Bok Tower Gardens

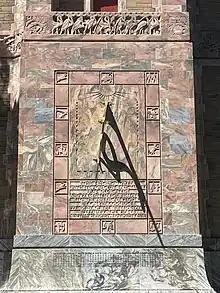
The dedication reads: THIS SINGING TOWER WITH ITS ADJACENT SANCTUARY WAS DEDICATED AND PRESENTED FOR VISITATION TO THE AMERICAN PEOPLE BY CALVIN COOLIDGE PRESIDENT OF THE UNITED STATES FEBRUARY THE FIRST NINETEEN HUNDRED AND TWENTY NINE

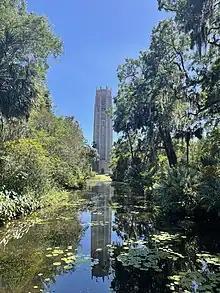
Bok Tower, as seen from across the Reflecting Pool. The tower is 205 feet tall and houses the 60-bell carillon within.

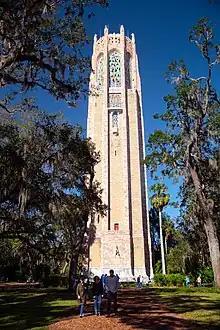
The south facade of the Singing Tower

By 1925, Bok had decided to replace the bird sanctuary's water tower with a stone water-and-bell tower. He hired architect Milton B. Medary to design "the most beautiful tower in the world". The 60-bell carillon occupies only the top of the Singing Tower, some of the rest contained large water tanks to irrigate the gardens, with Bok's baronial study at the base. The -wide moat surrounding the tower's base now serves as a koi pond.